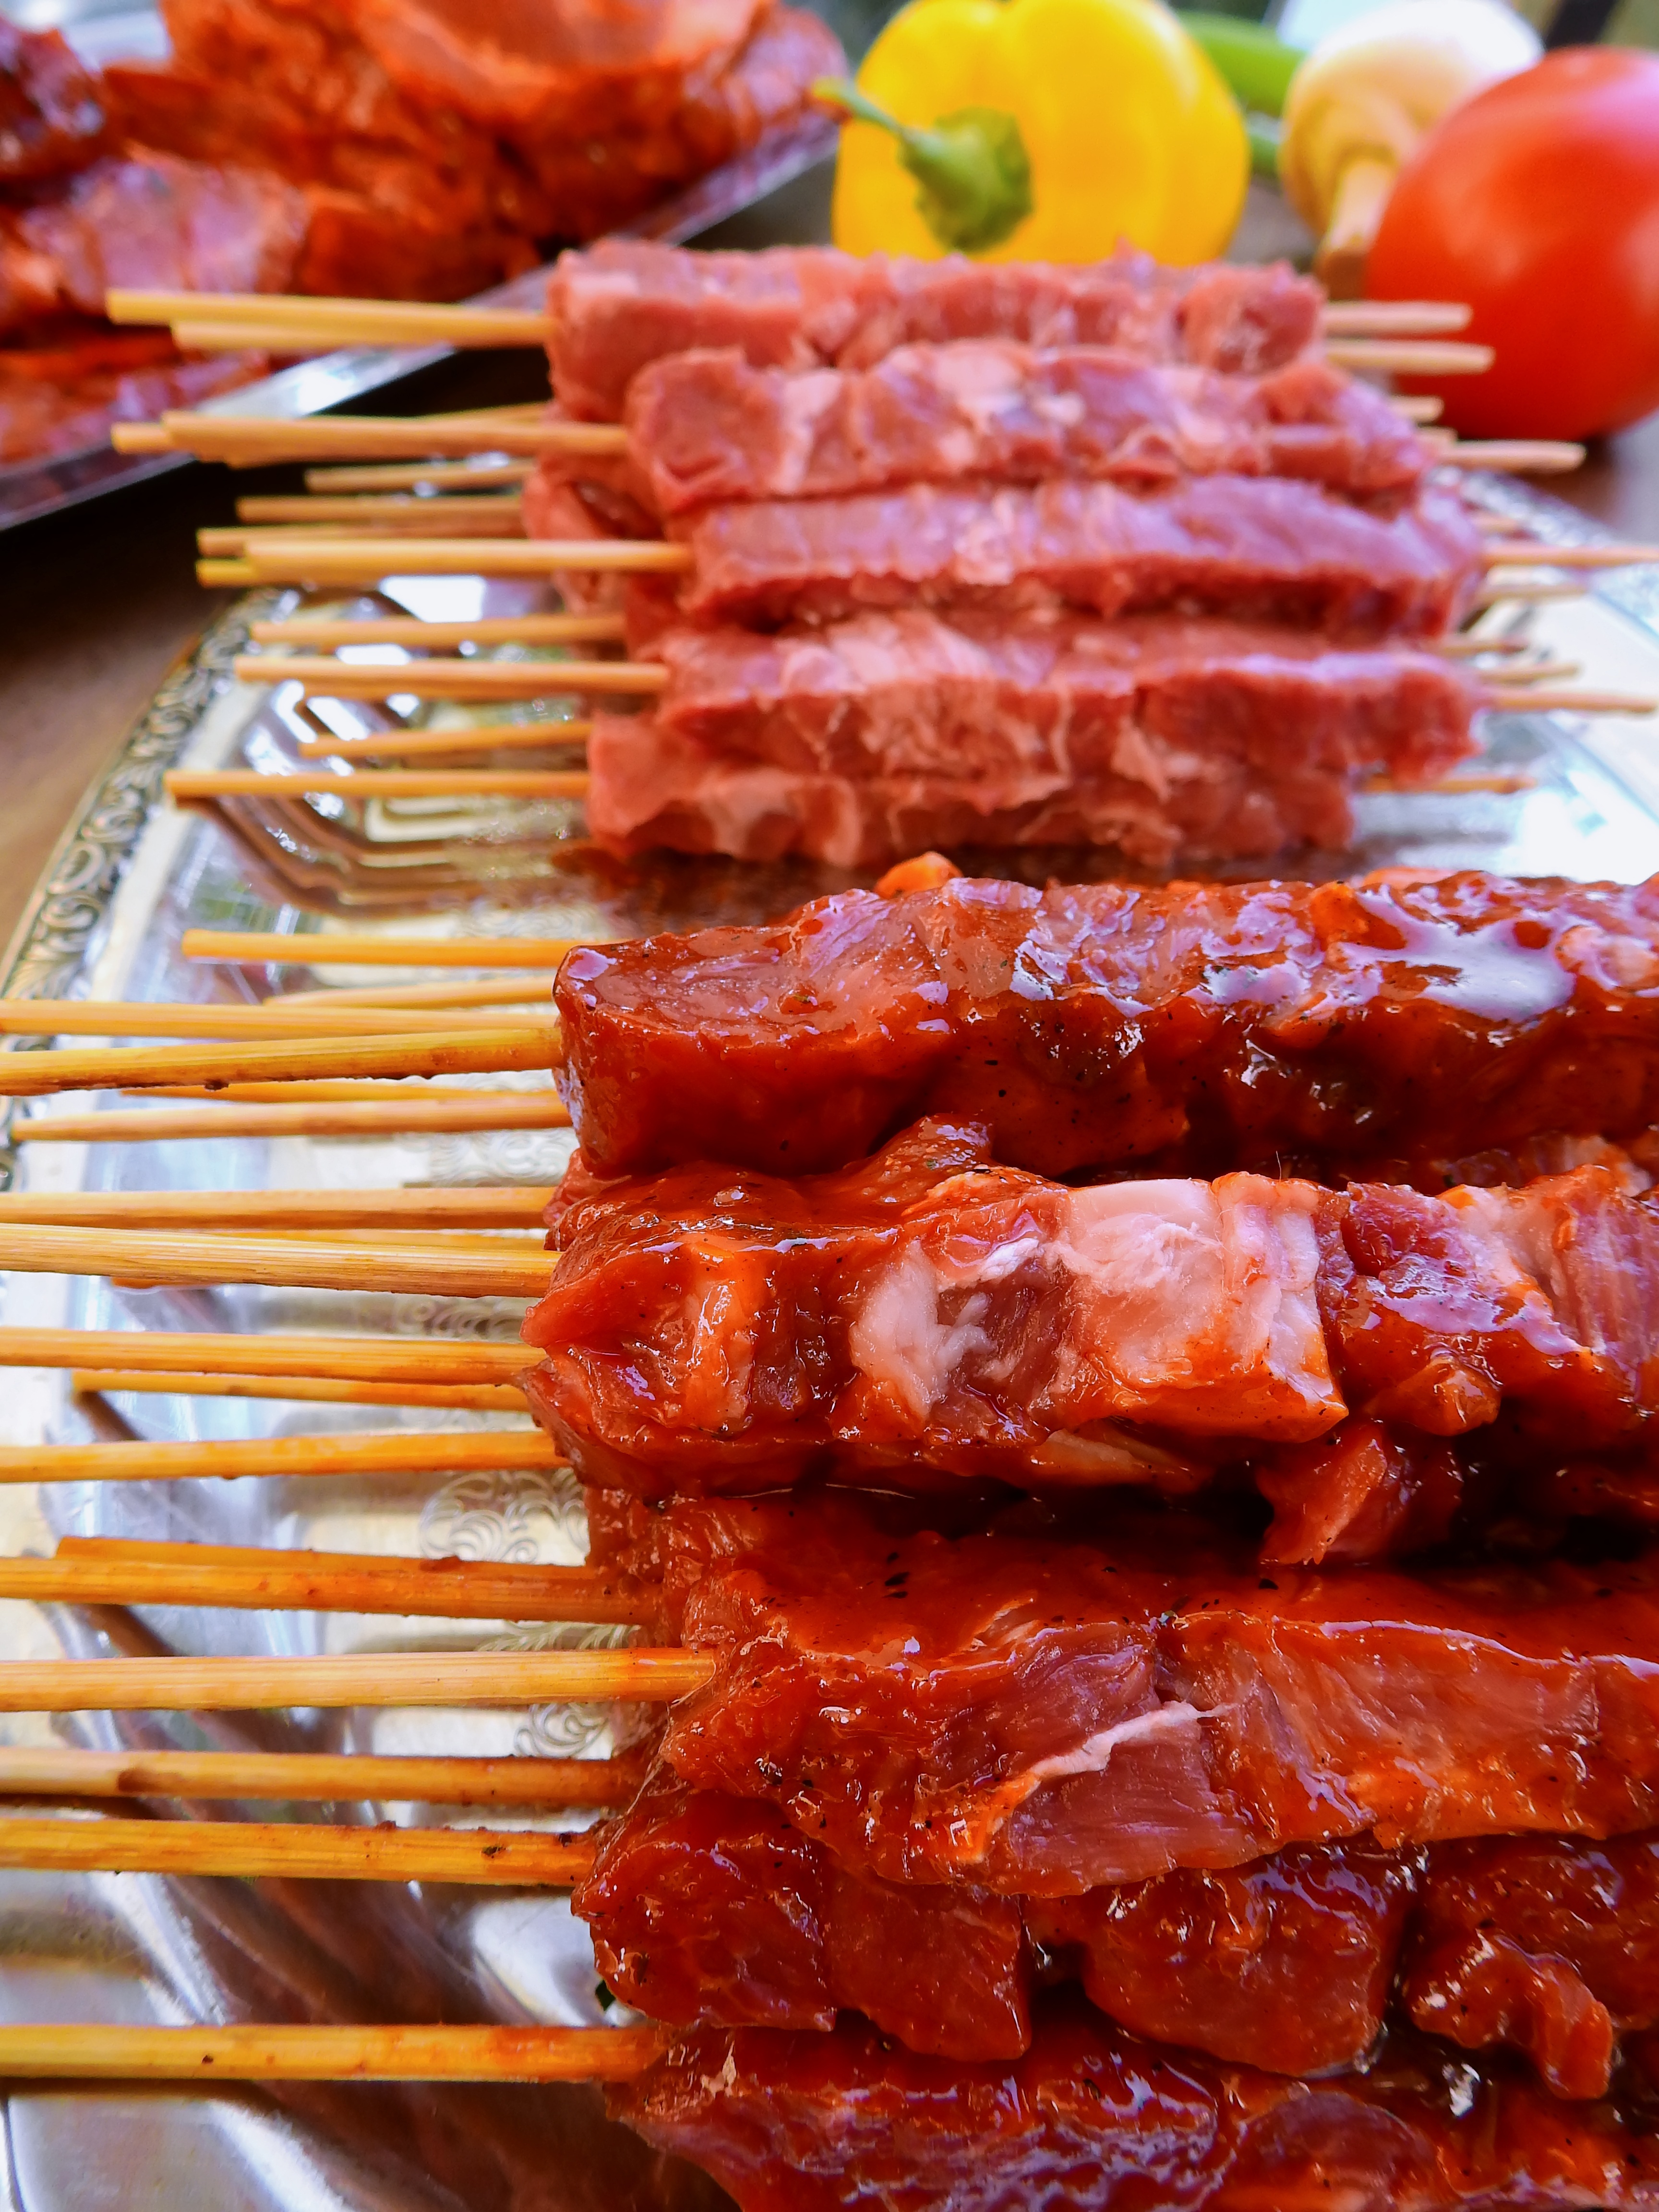
dish, meal, food, produce, mushroom, eat, meat, barbecue, cuisine, onion, tomato, grill, asian food, vegetables, tasty, raw, frisch, prepare, paprika, spit, marinated, grilled meats, marinade, spare ribs, animal source foods